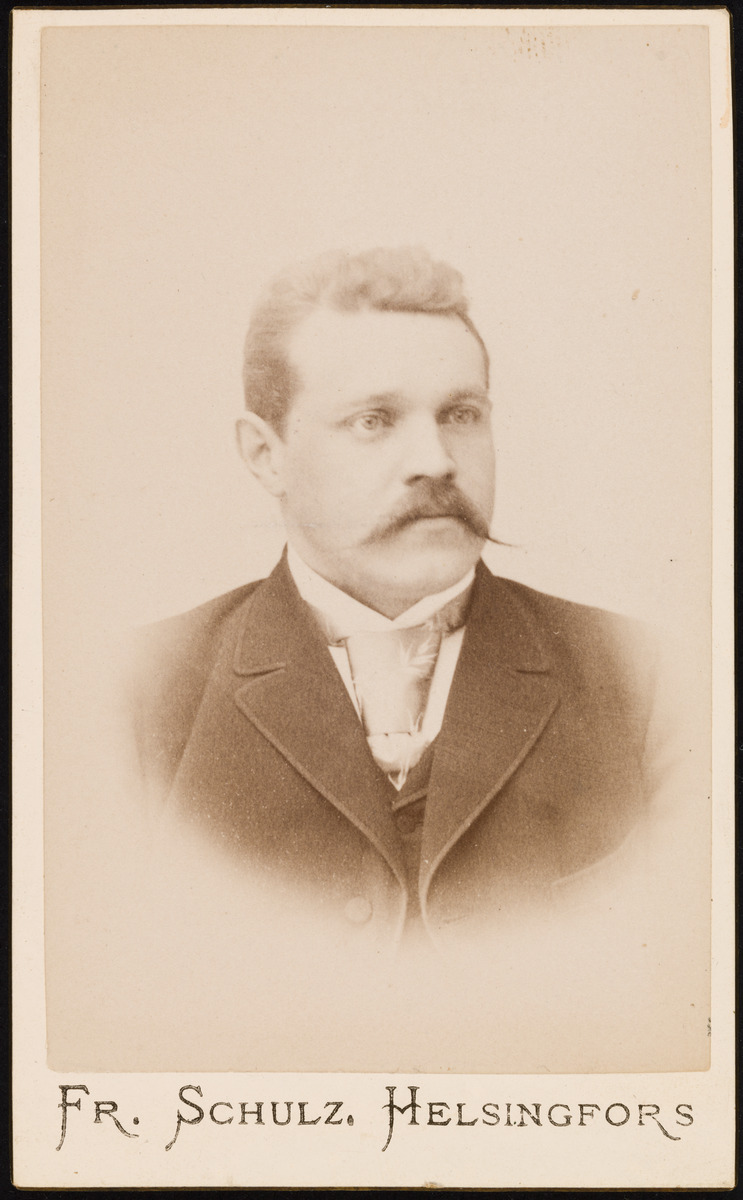
Kauppias Victor Spjut (1862-1928)
sisällön kuvaus: Kauppias Victor Spjut (1862-1928). Spjutilla oli pitkään siirtomaatavarakauppa Kruununhaassa. mustavalkoinen
Ajankohta: kuvausaika 1890 -luku
Aiheet: Spjut, Victor, muotokuvat, viikset, miesten puvut